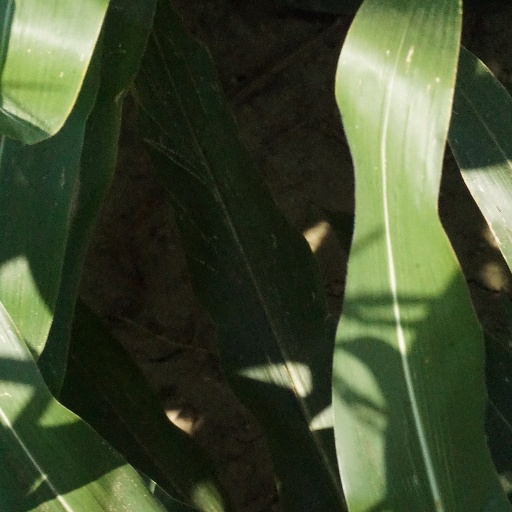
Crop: maize; corn